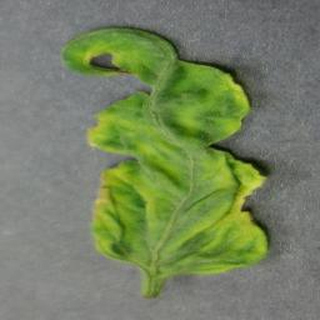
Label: tomato_yellow_leaf_curl_virus